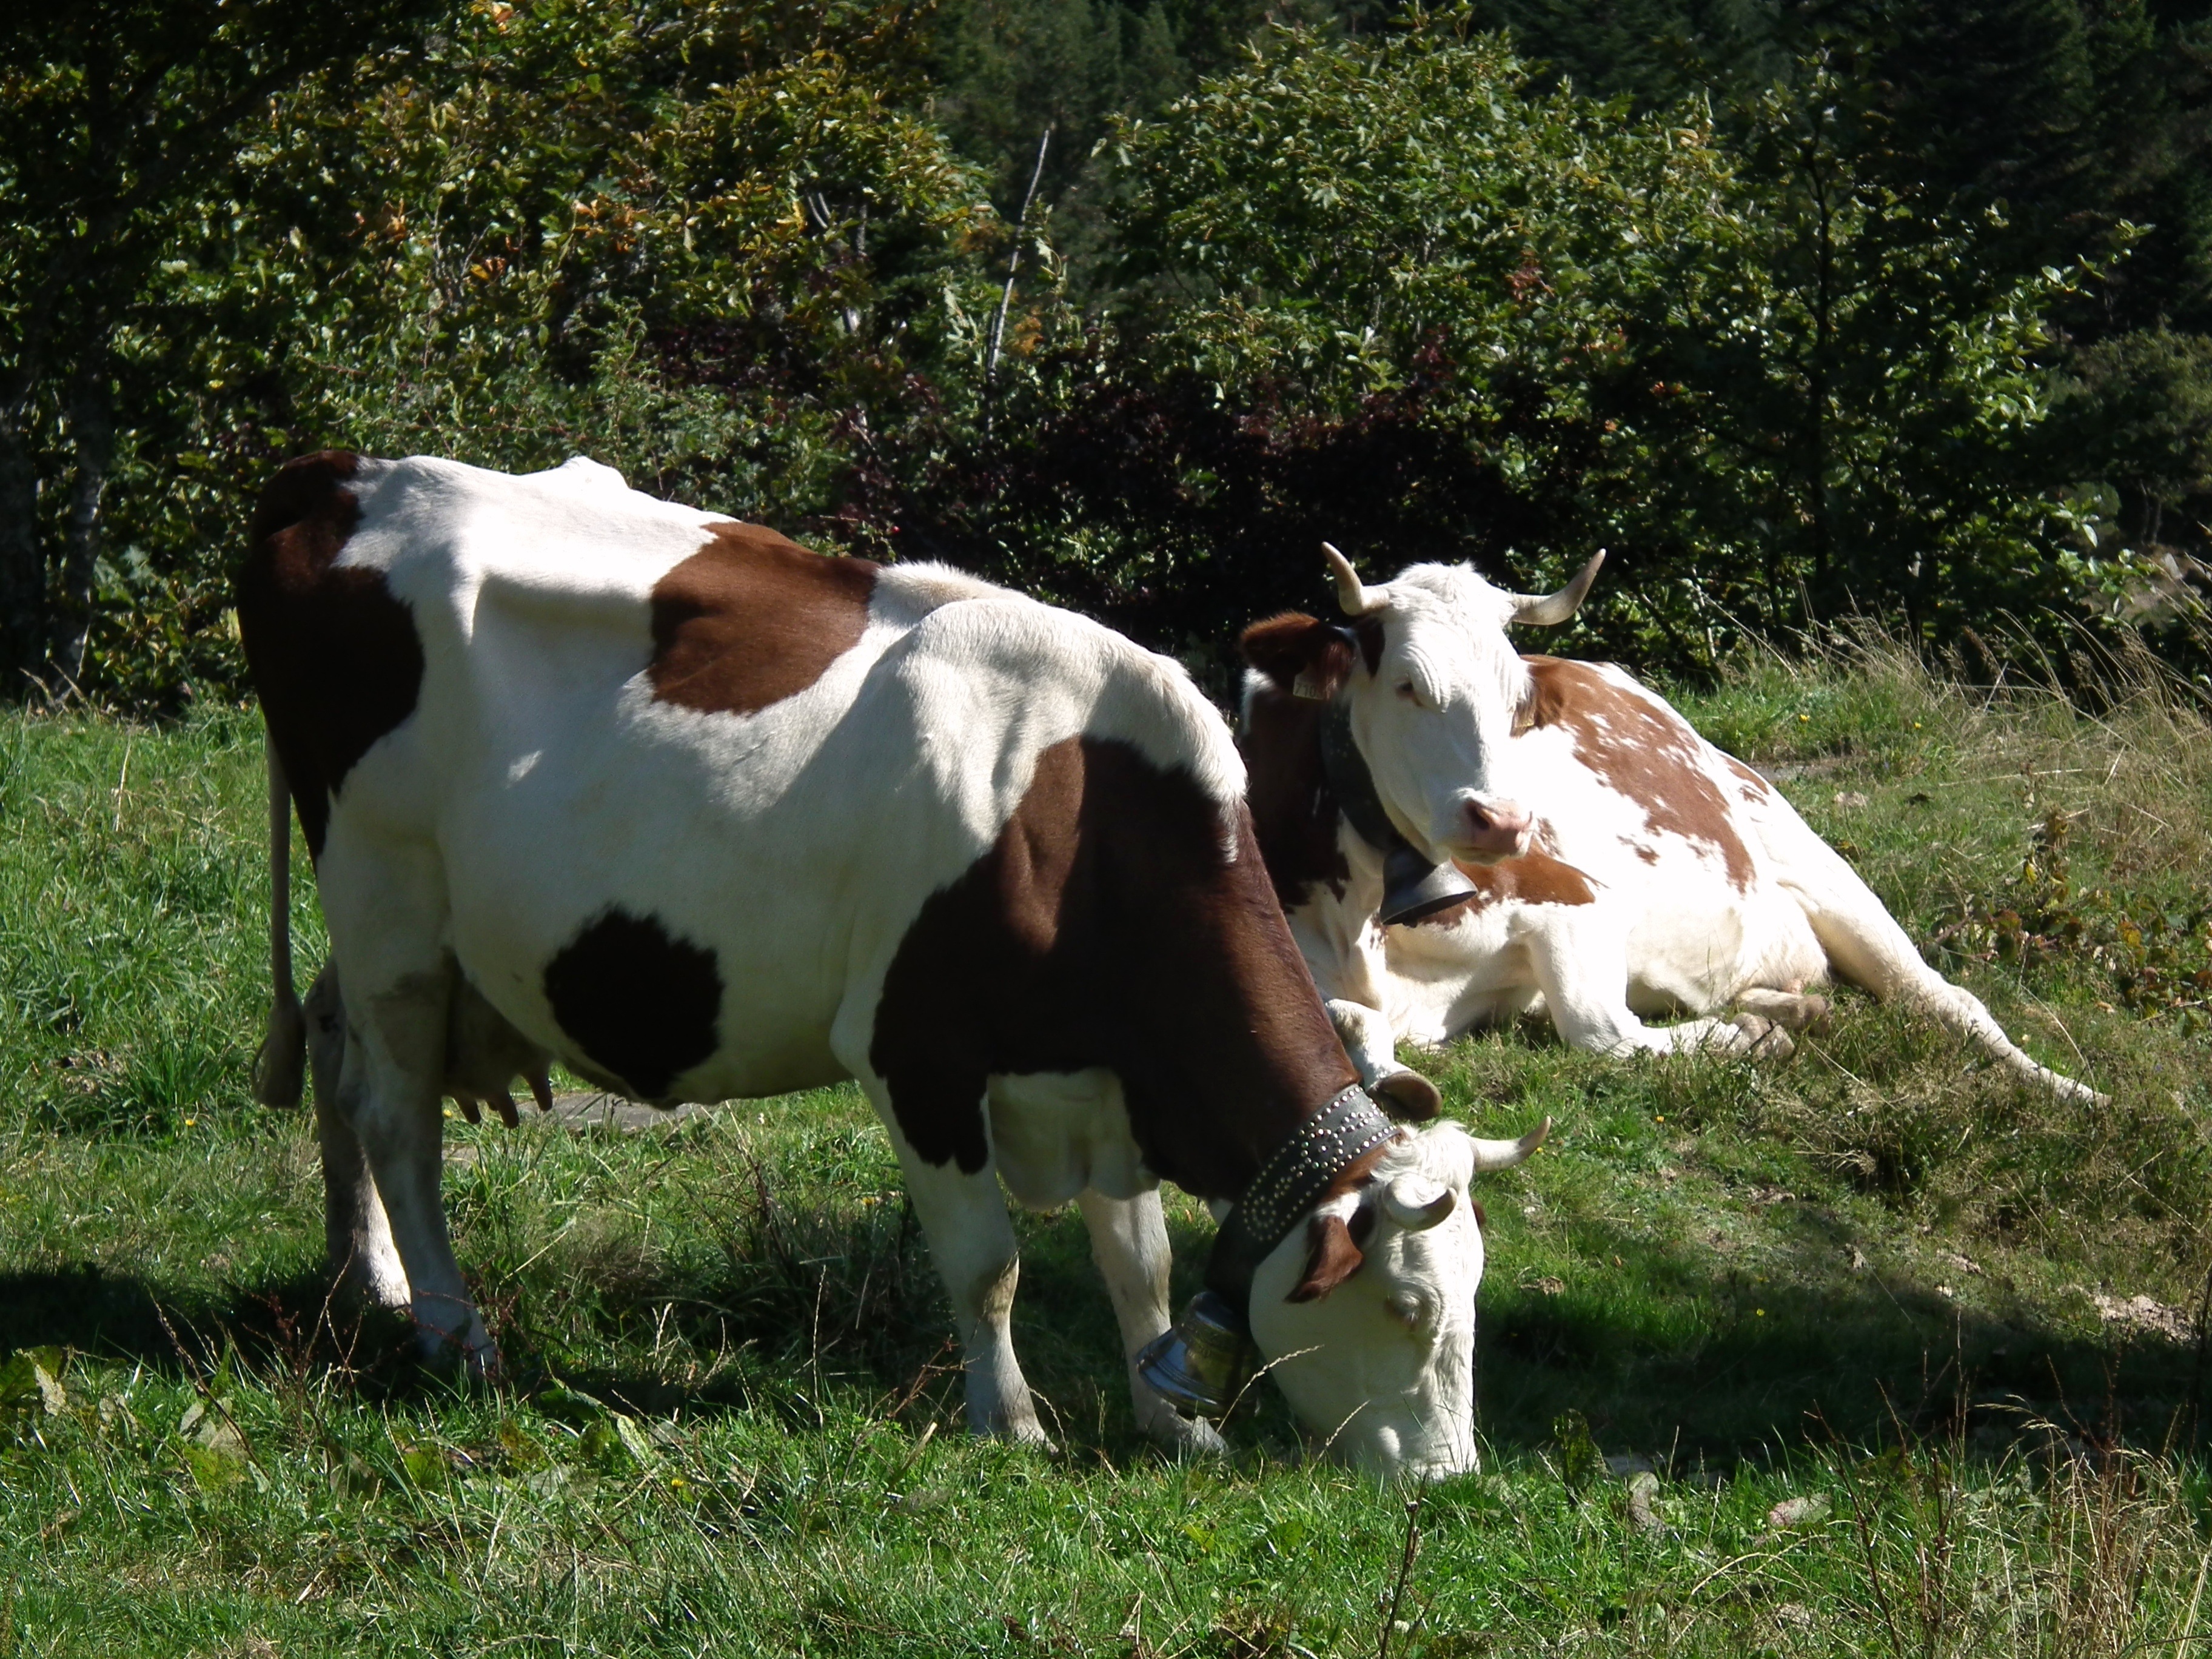
landscape, grass, field, farm, meadow, cow, cattle, herd, pasture, grazing, livestock, brown, mammal, agriculture, beef, graze, cows, vertebrate, dairy cow, cattle like mammal